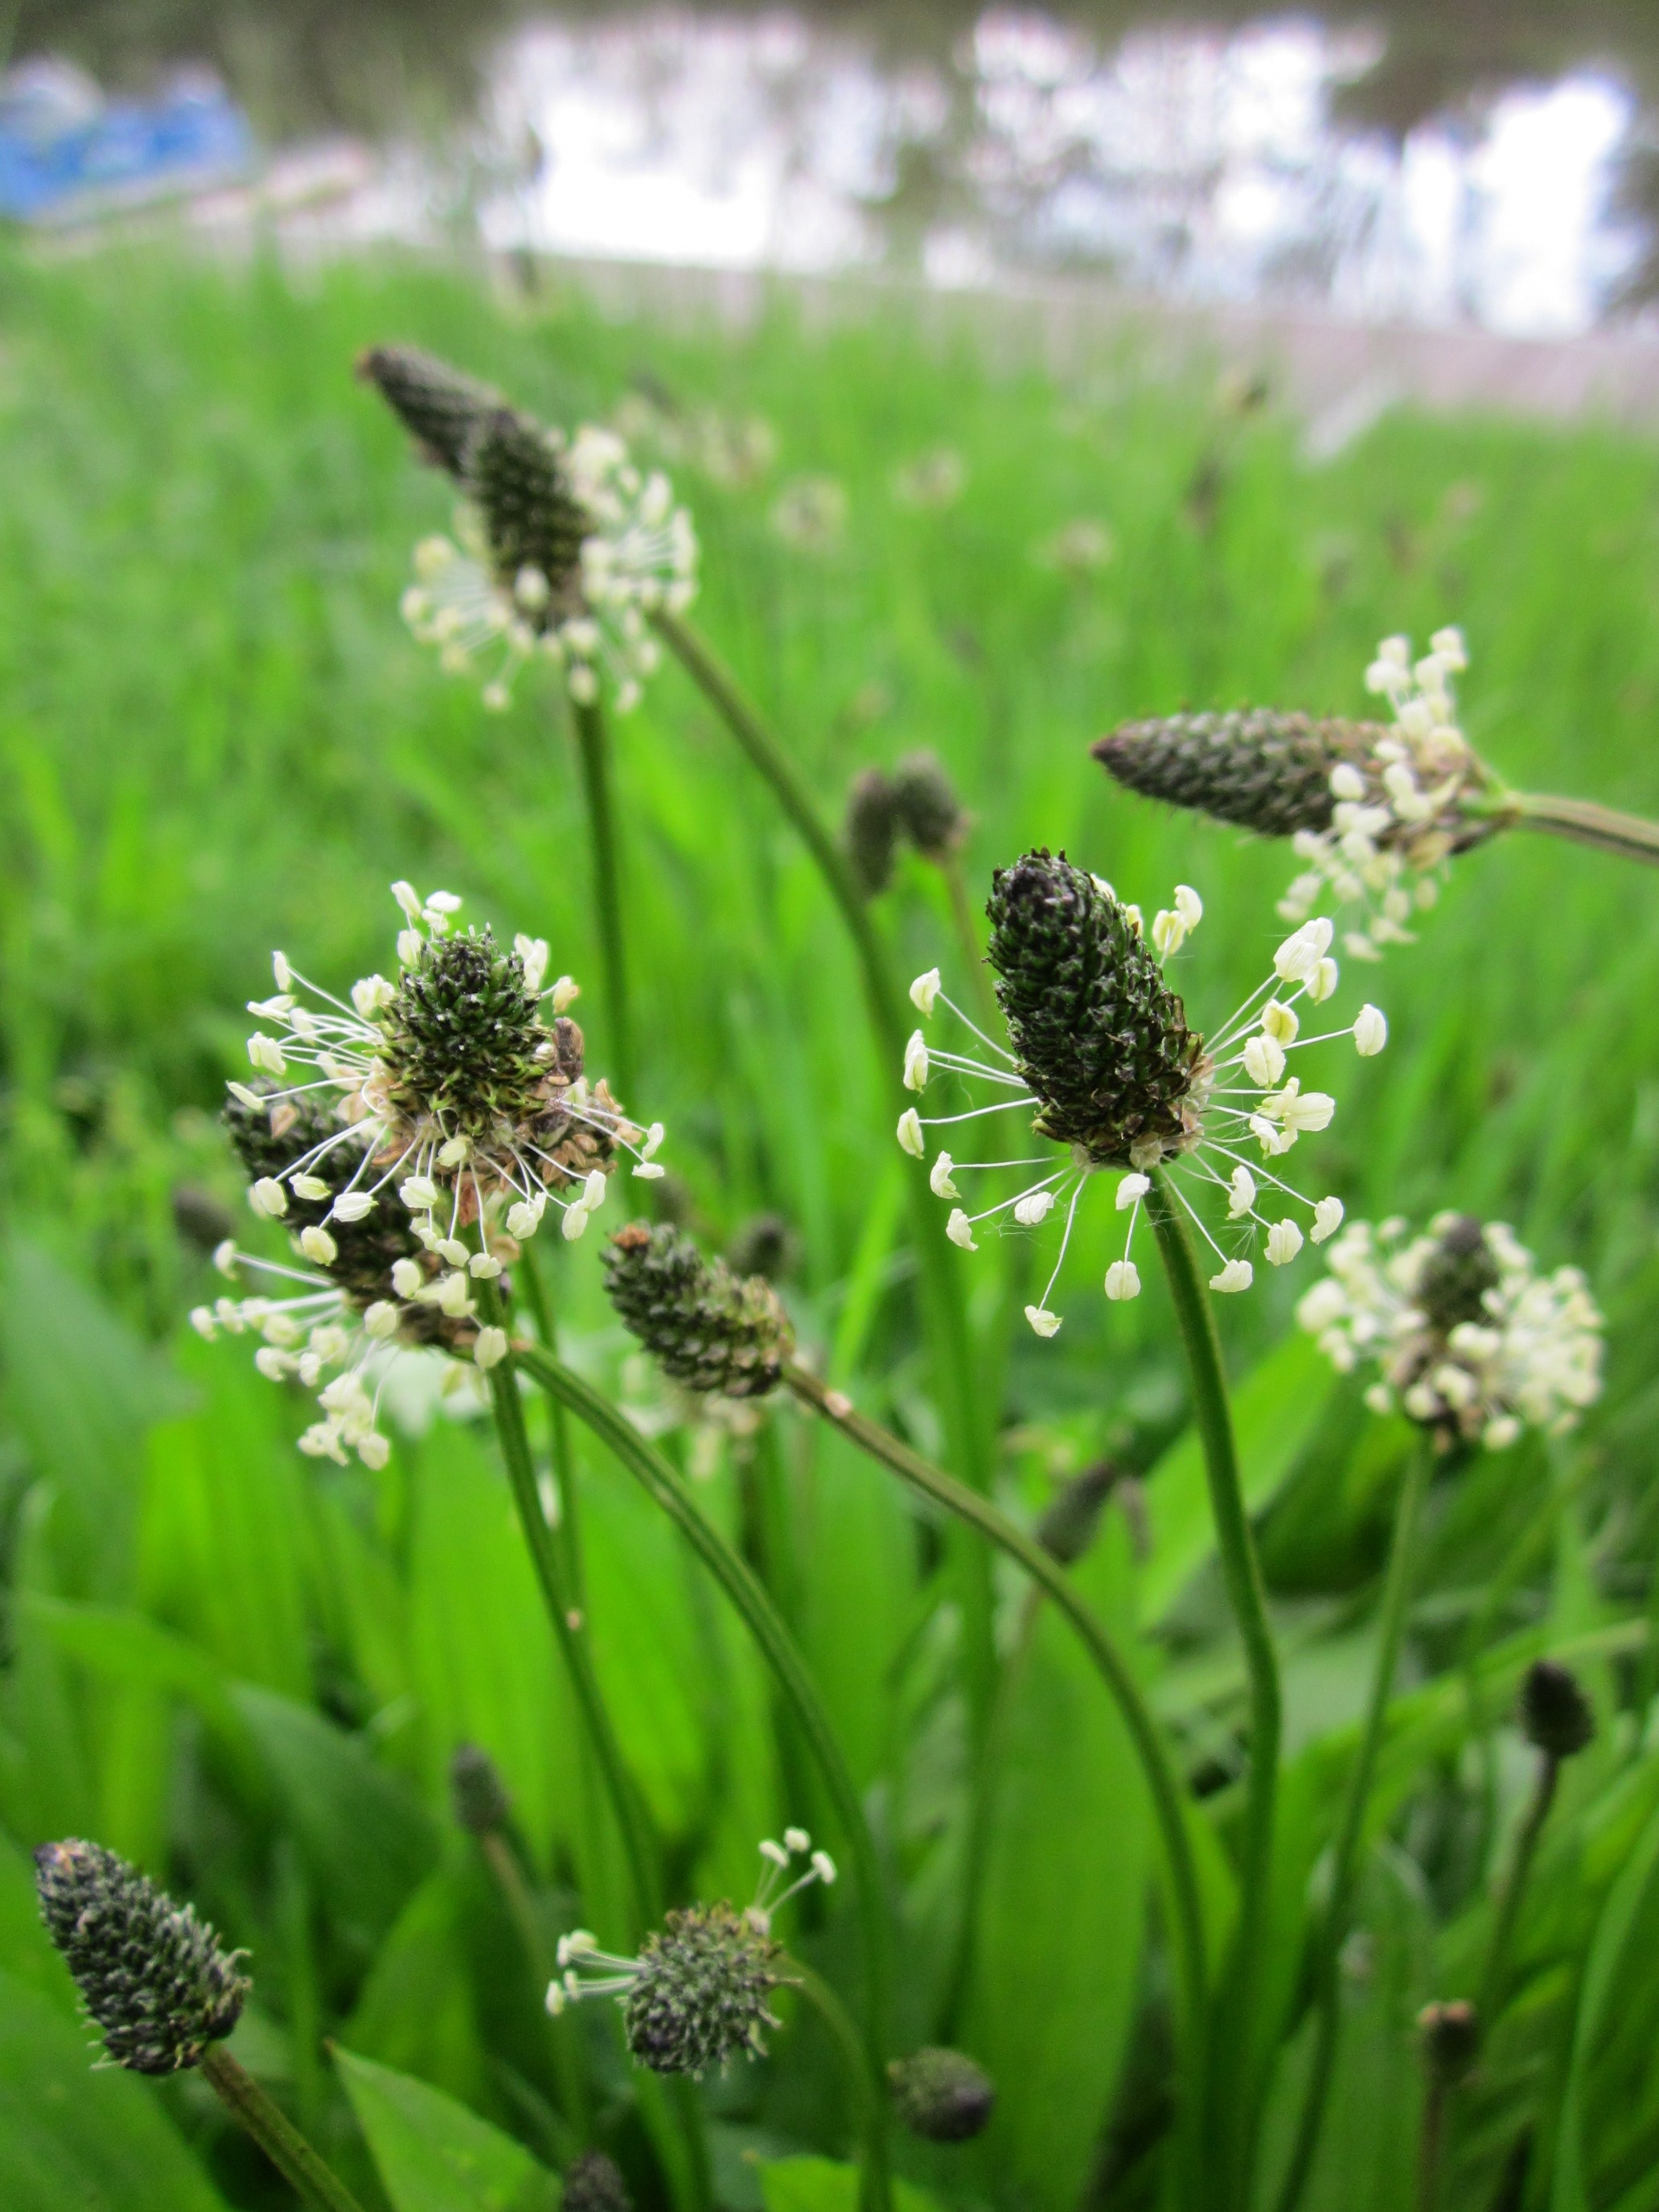
grass, plant, meadow, prairie, flower, herb, insect, botany, flora, fauna, wildflower, species, macro photography, inflorescence, flowering plant, plantago lanceolata, english plantain, narrowleaf plantain, ribwort plantain, ribleaf, buckhorn plantain, buckhorn, lamb's tongue, grass family, land plant, english lavender